Lecy Goranson

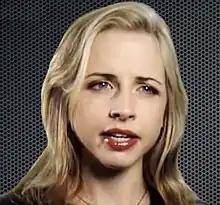
Goranson in 2019

Lecy Goranson (born June 22, 1974) is an American actress. She played Becky Conner in the television sitcoms "Roseanne" (1988–1997; 2018) and "The Conners" (2018–2025). She has also had supporting roles in the films "How to Make an American Quilt" (1996), "Boys Don't Cry" (1999), and "The Extra Man" (2010).